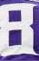
Number: 8